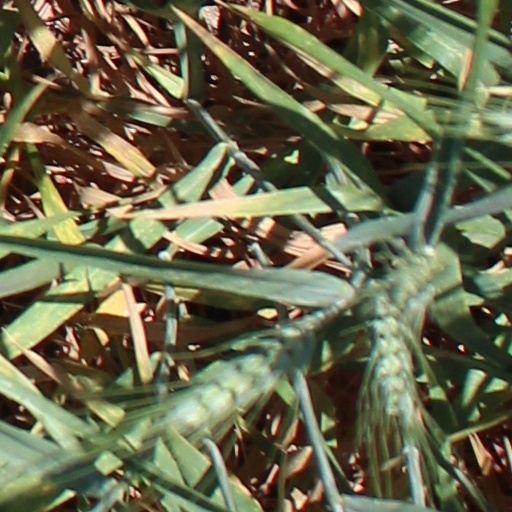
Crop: wheat